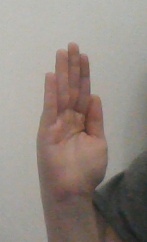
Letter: seen